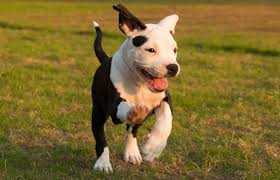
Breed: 216-n000078-American_Staffordshire_terrier